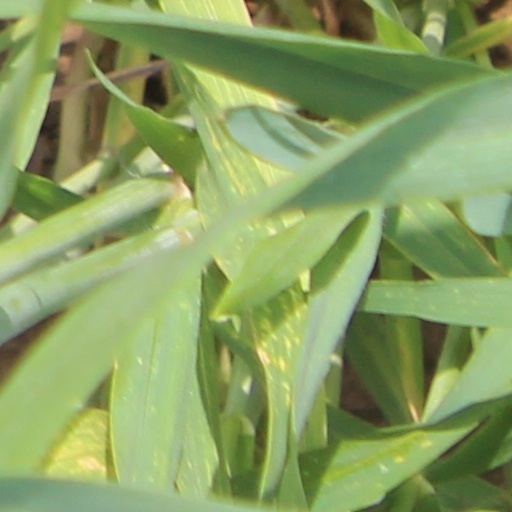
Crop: wheat